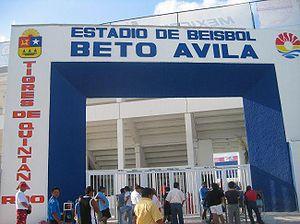
Le Championnat féminin de la CONCACAF 2010, est la huitième édition du Championnat féminin de la CONCACAF, qui met aux prises les 8 meilleures sélections féminines de football d'Amérique du Nord, d'Amérique centrale et des Caraïbes affiliées à la CONCACAF. La compétition se déroule dans la ville de Cancún au Mexique du 28 octobre au 8 novembre 2010.
L'Estadio Beto Ávila est un stade de baseball situé à Cancún au Mexique. Cette enceinte des années 1980 rénovée deux fois est utilisée depuis 1996 en Ligue mexicaine de baseball. La dernière rénovation de 2006 porte la capacité du stade de 4500 à 9000 places.